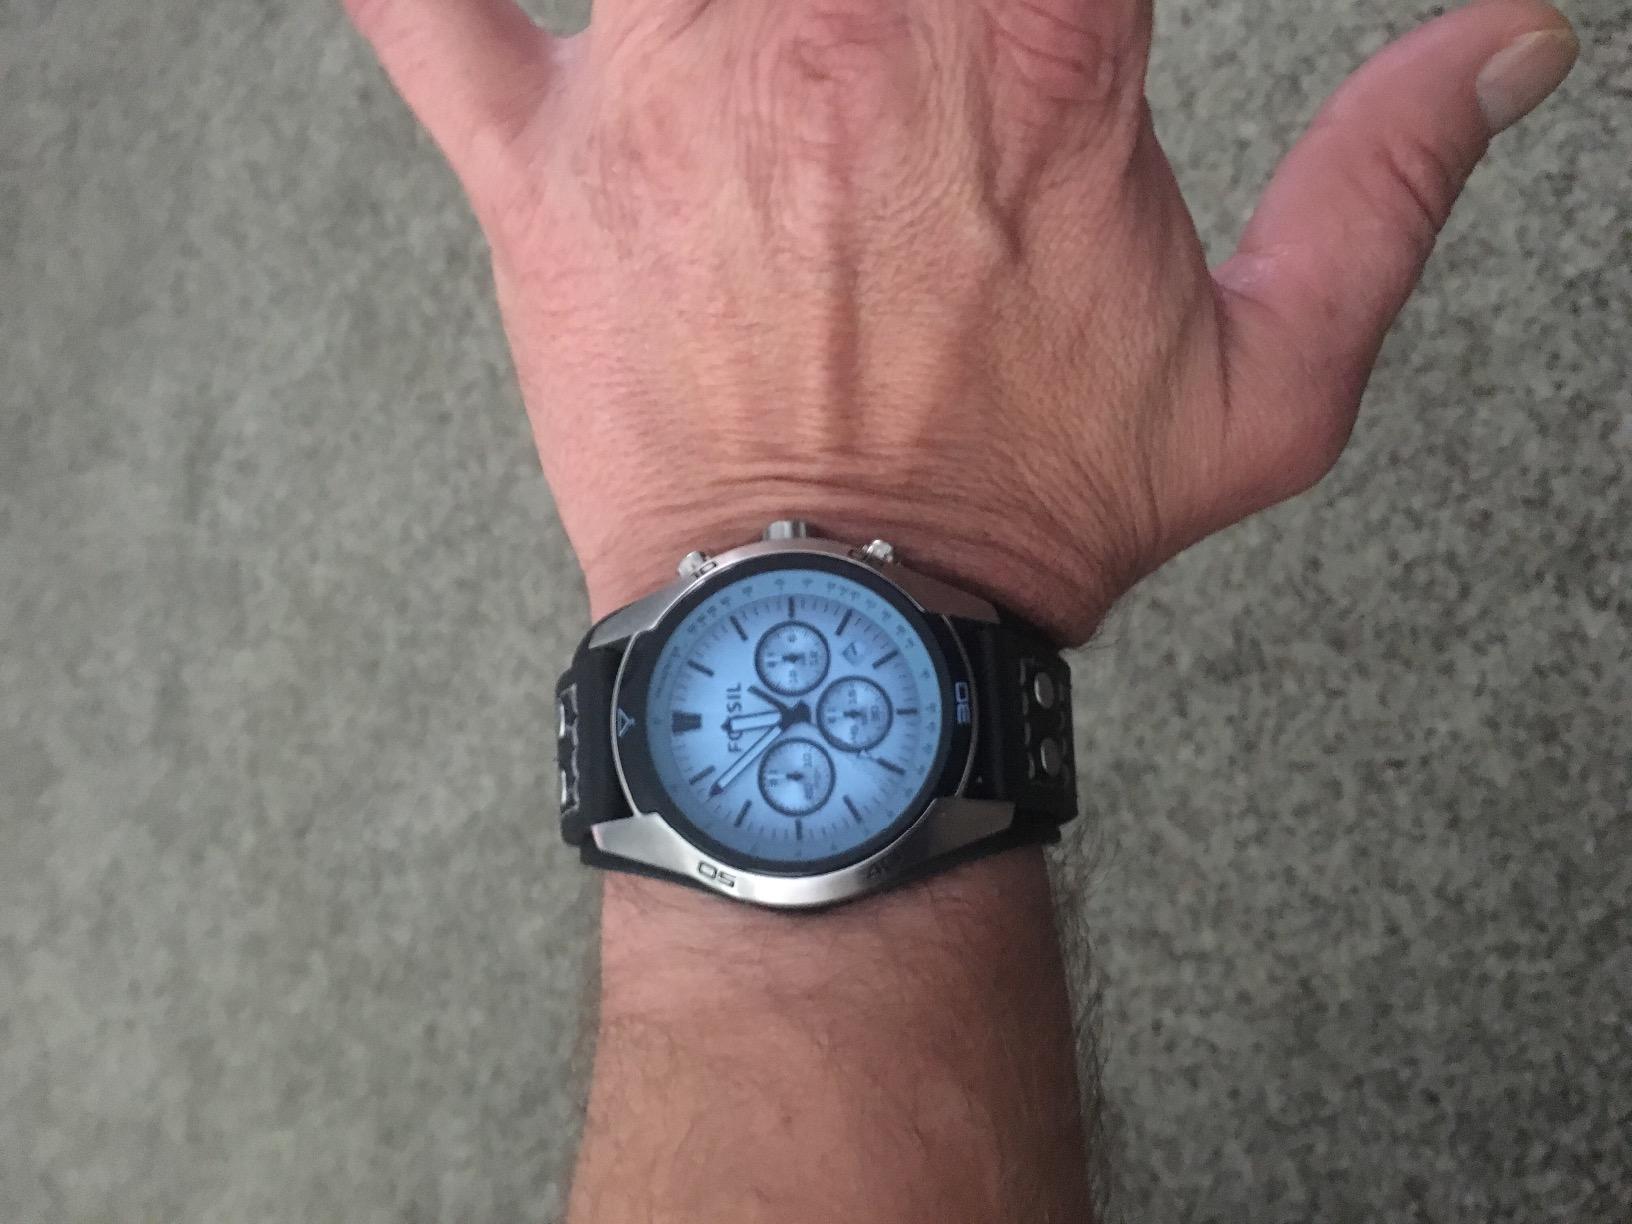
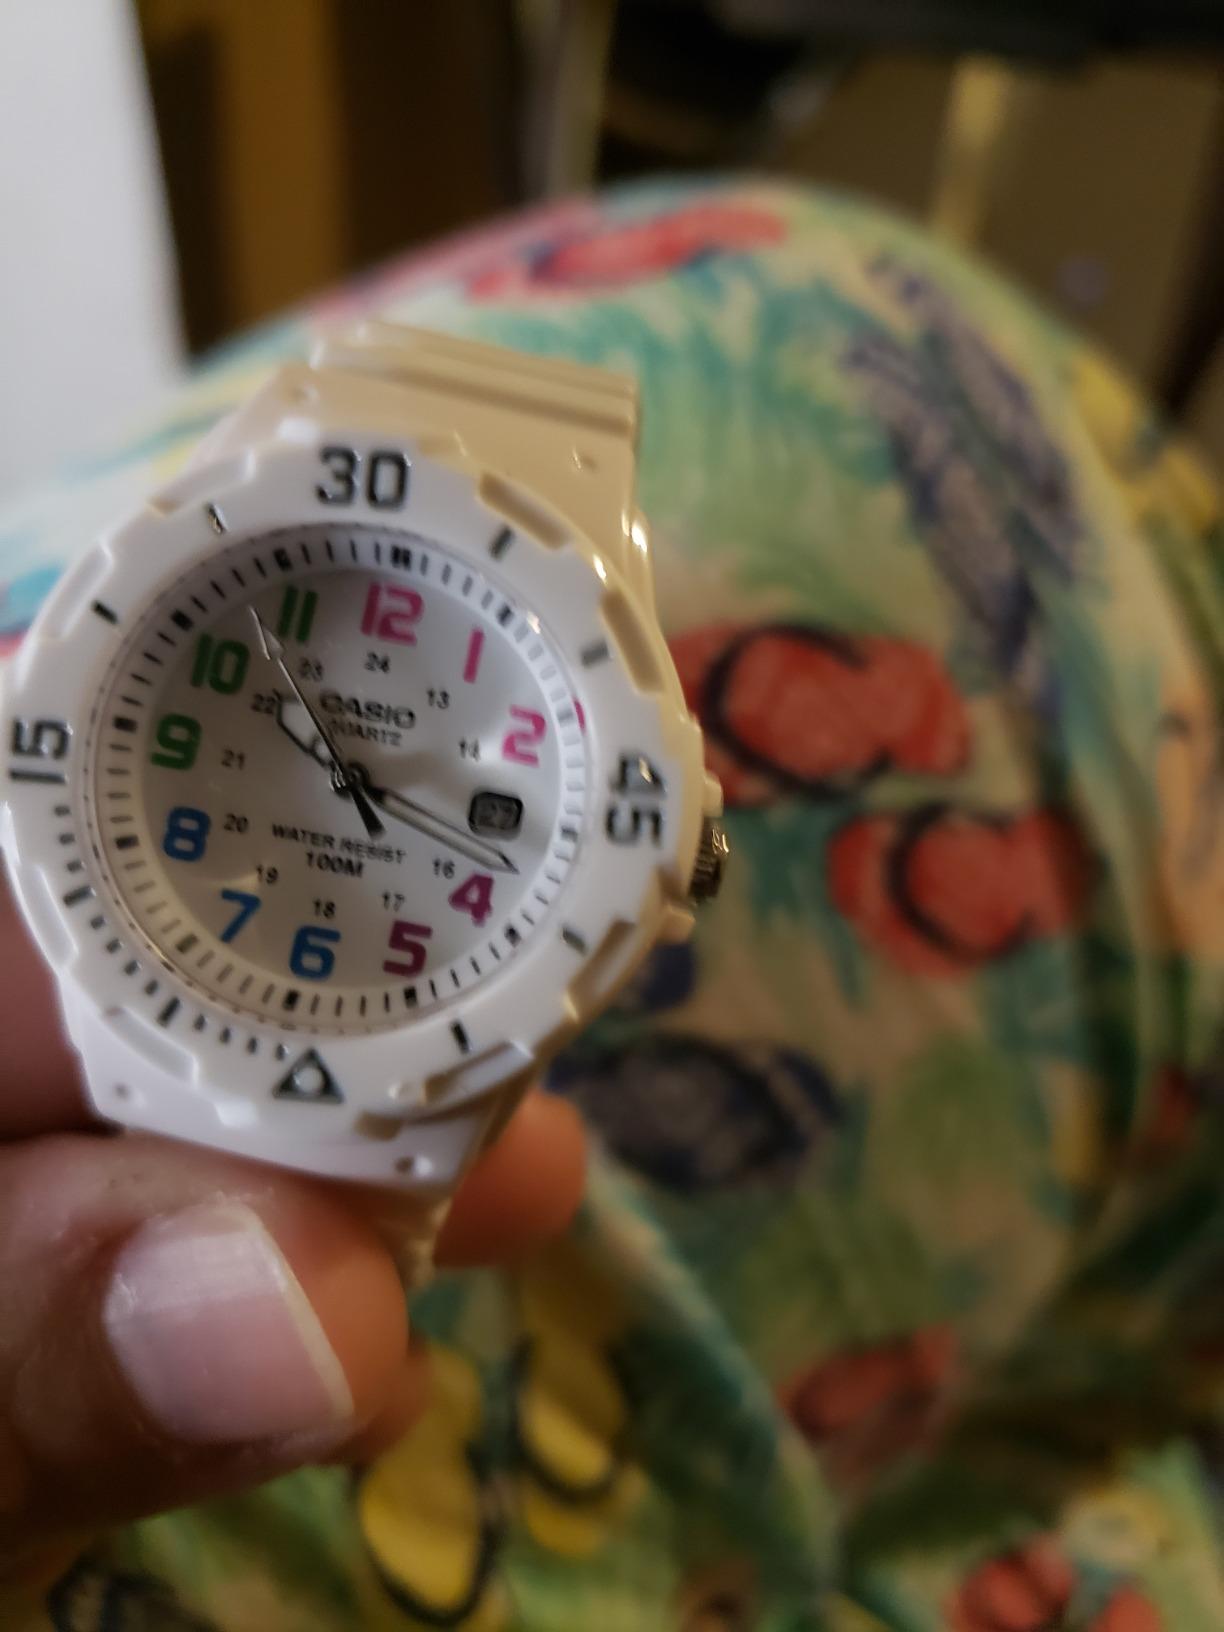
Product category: accessories_watch
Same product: no